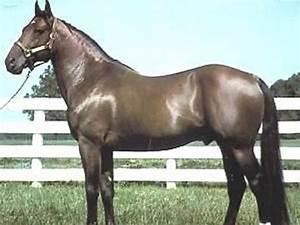
horse